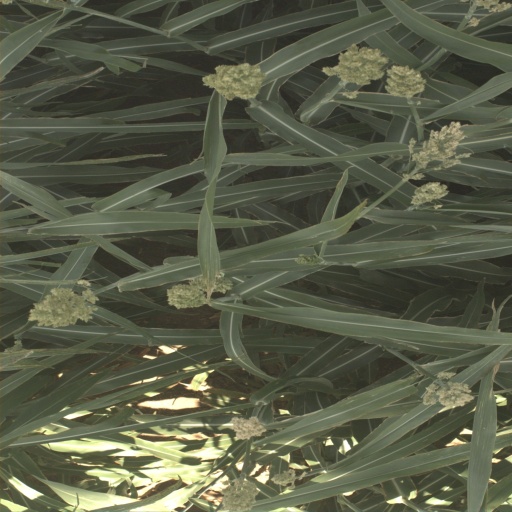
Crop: sorghum